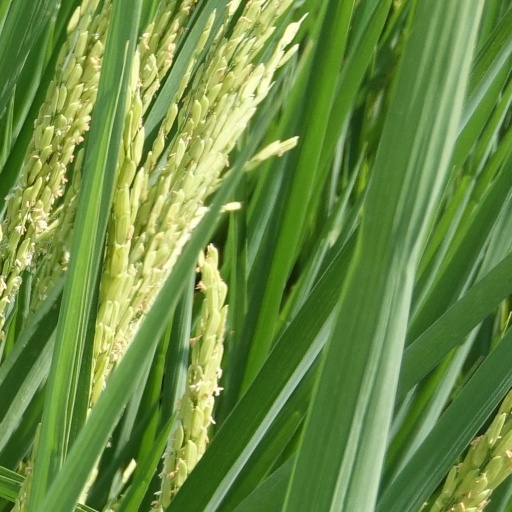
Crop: rice